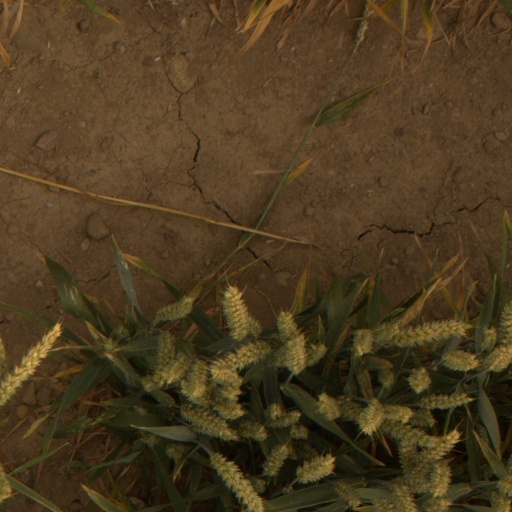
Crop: wheat